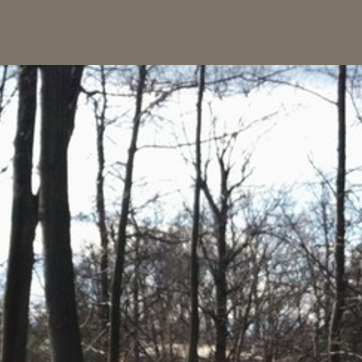
Material: sky